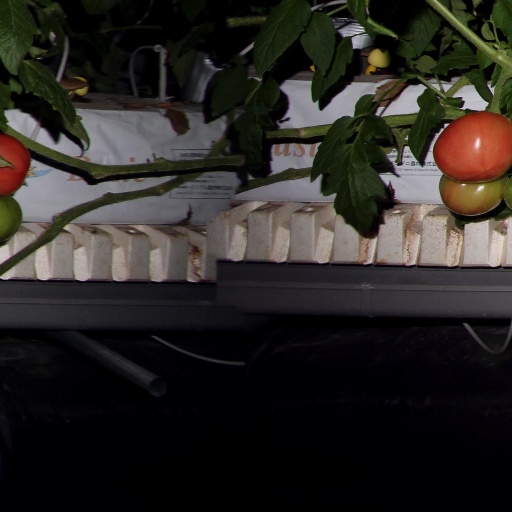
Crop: tomato